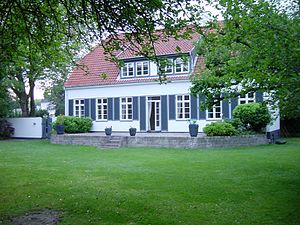
Arthur Wittmaack / Værker
Eggersvej 22, Hellerup (1919).
Arthur Carl Johann Wittmaack var en dansk arkitekt, der begyndende i 1916 arbejdede i kompagniskab med Vilhelm Hvalsøe. Sammen havde de i København en meget stor produktion af bygninger, der stadig præger bybilledet. Deres tidligste bygninger tilhører nyklassicismen, mens de senere værker helhjertet repræsenterer funktionalismen.